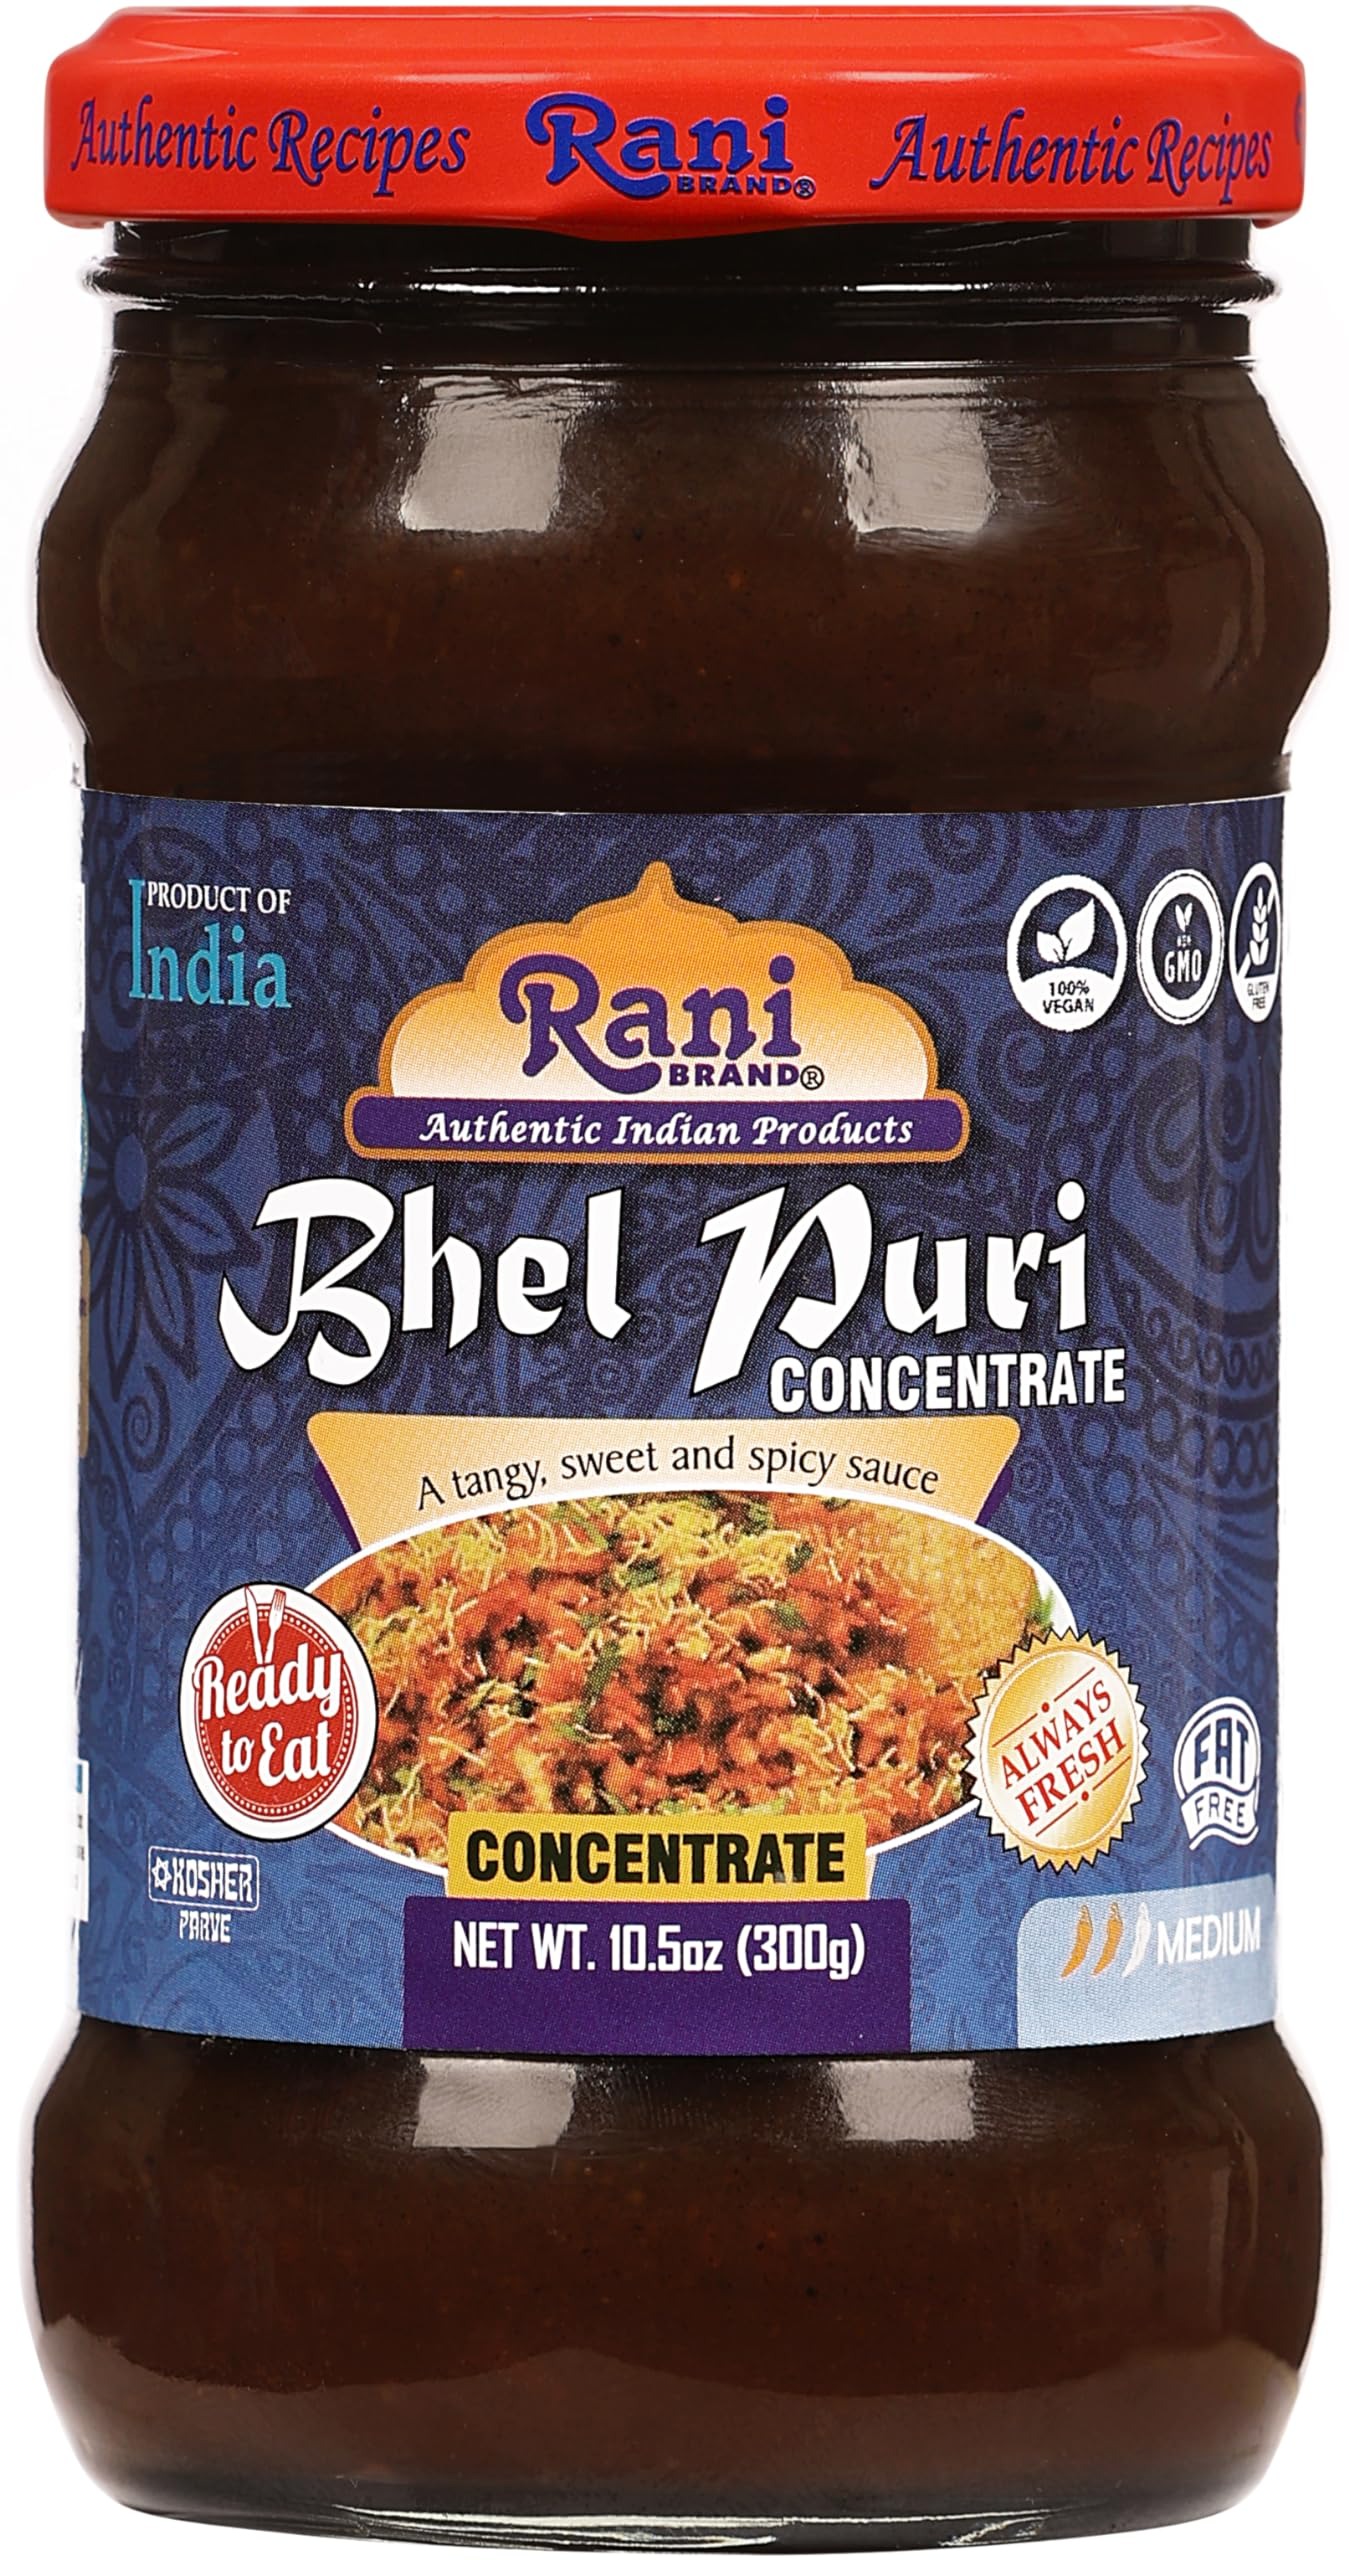
Item Name: Rani Bhel Puri Concentrate (Sweet & Spicy Sauce) 10.5oz (300g) Glass Jar, Ready to Eat ~ Vegan | Gluten Free | NON-GMO | Kosher | No Colors | Indian Origin
Bullet Point 1: You'll LOVE our Bhel Puri Concentrate by Rani Brand--Here's Why:
Bullet Point 2: ❤️Now KOSHER! Gluten Free PREMIUM Gourmet Food Grade Chutney.
Bullet Point 3: ❤️Used to make the meethi chutney in popular chaat dishes (bhel puri, pani puri)
Bullet Point 4: ❤️Authentic Family Rani Recipe. Rani is a USA based company selling Indian Foods for over 40 years, buy with confidence!
Bullet Point 5: ❤️Product of India, Net Wt. 10.5oz (300g) ~ Packed in resealable Glass Jar.
Product Description: Rani’s line of exotic and authentic sauce and chutney from India are incredible! The ultimate Bombay Snack is Bhel-Puri, it’s a special tangy, sweet and spicy sauce from the shores of Bombay. <BR><BR><B> INGREDIENTS: </b> Water, Sugar, Tamarind, Dates, Mint leaves, Coriander leaves, Green chilli, Salt, Spices (Cumin, Black pepper, Chilli, Fennel, Dry mango), Acidity Regulators [Citric Acid (330), Acetic Acid (260)], Stabiliser [Xanthan Gum (415)] and Preservative [Sodium Benzoate (211)]
Value: 10.5
Unit: Ounce

Price: 10.99